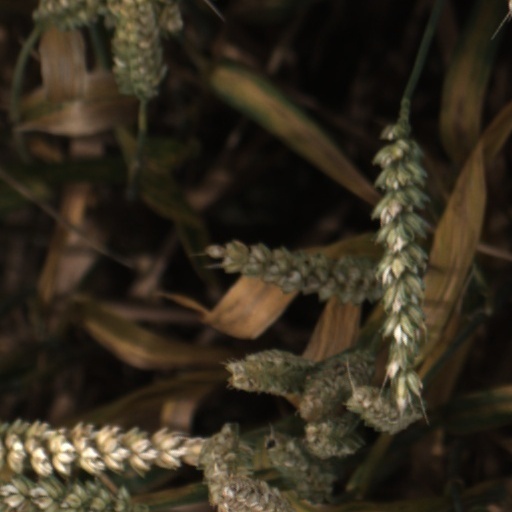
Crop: wheat